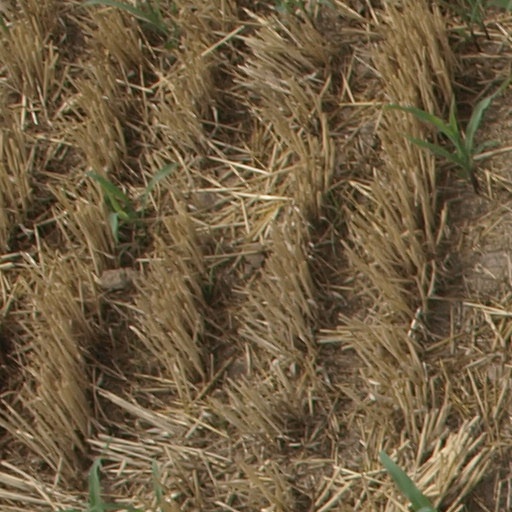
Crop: maize; corn